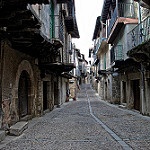
Scene: Outdoor